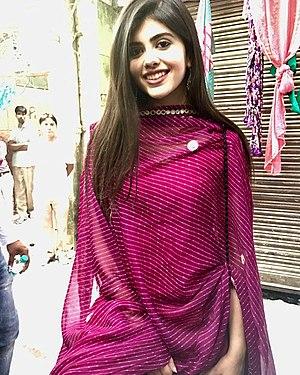
Sanjana Sanghi, née le 2 septembre 1996 à Delhi, est une actrice bollywoodienne et mannequin indienne.